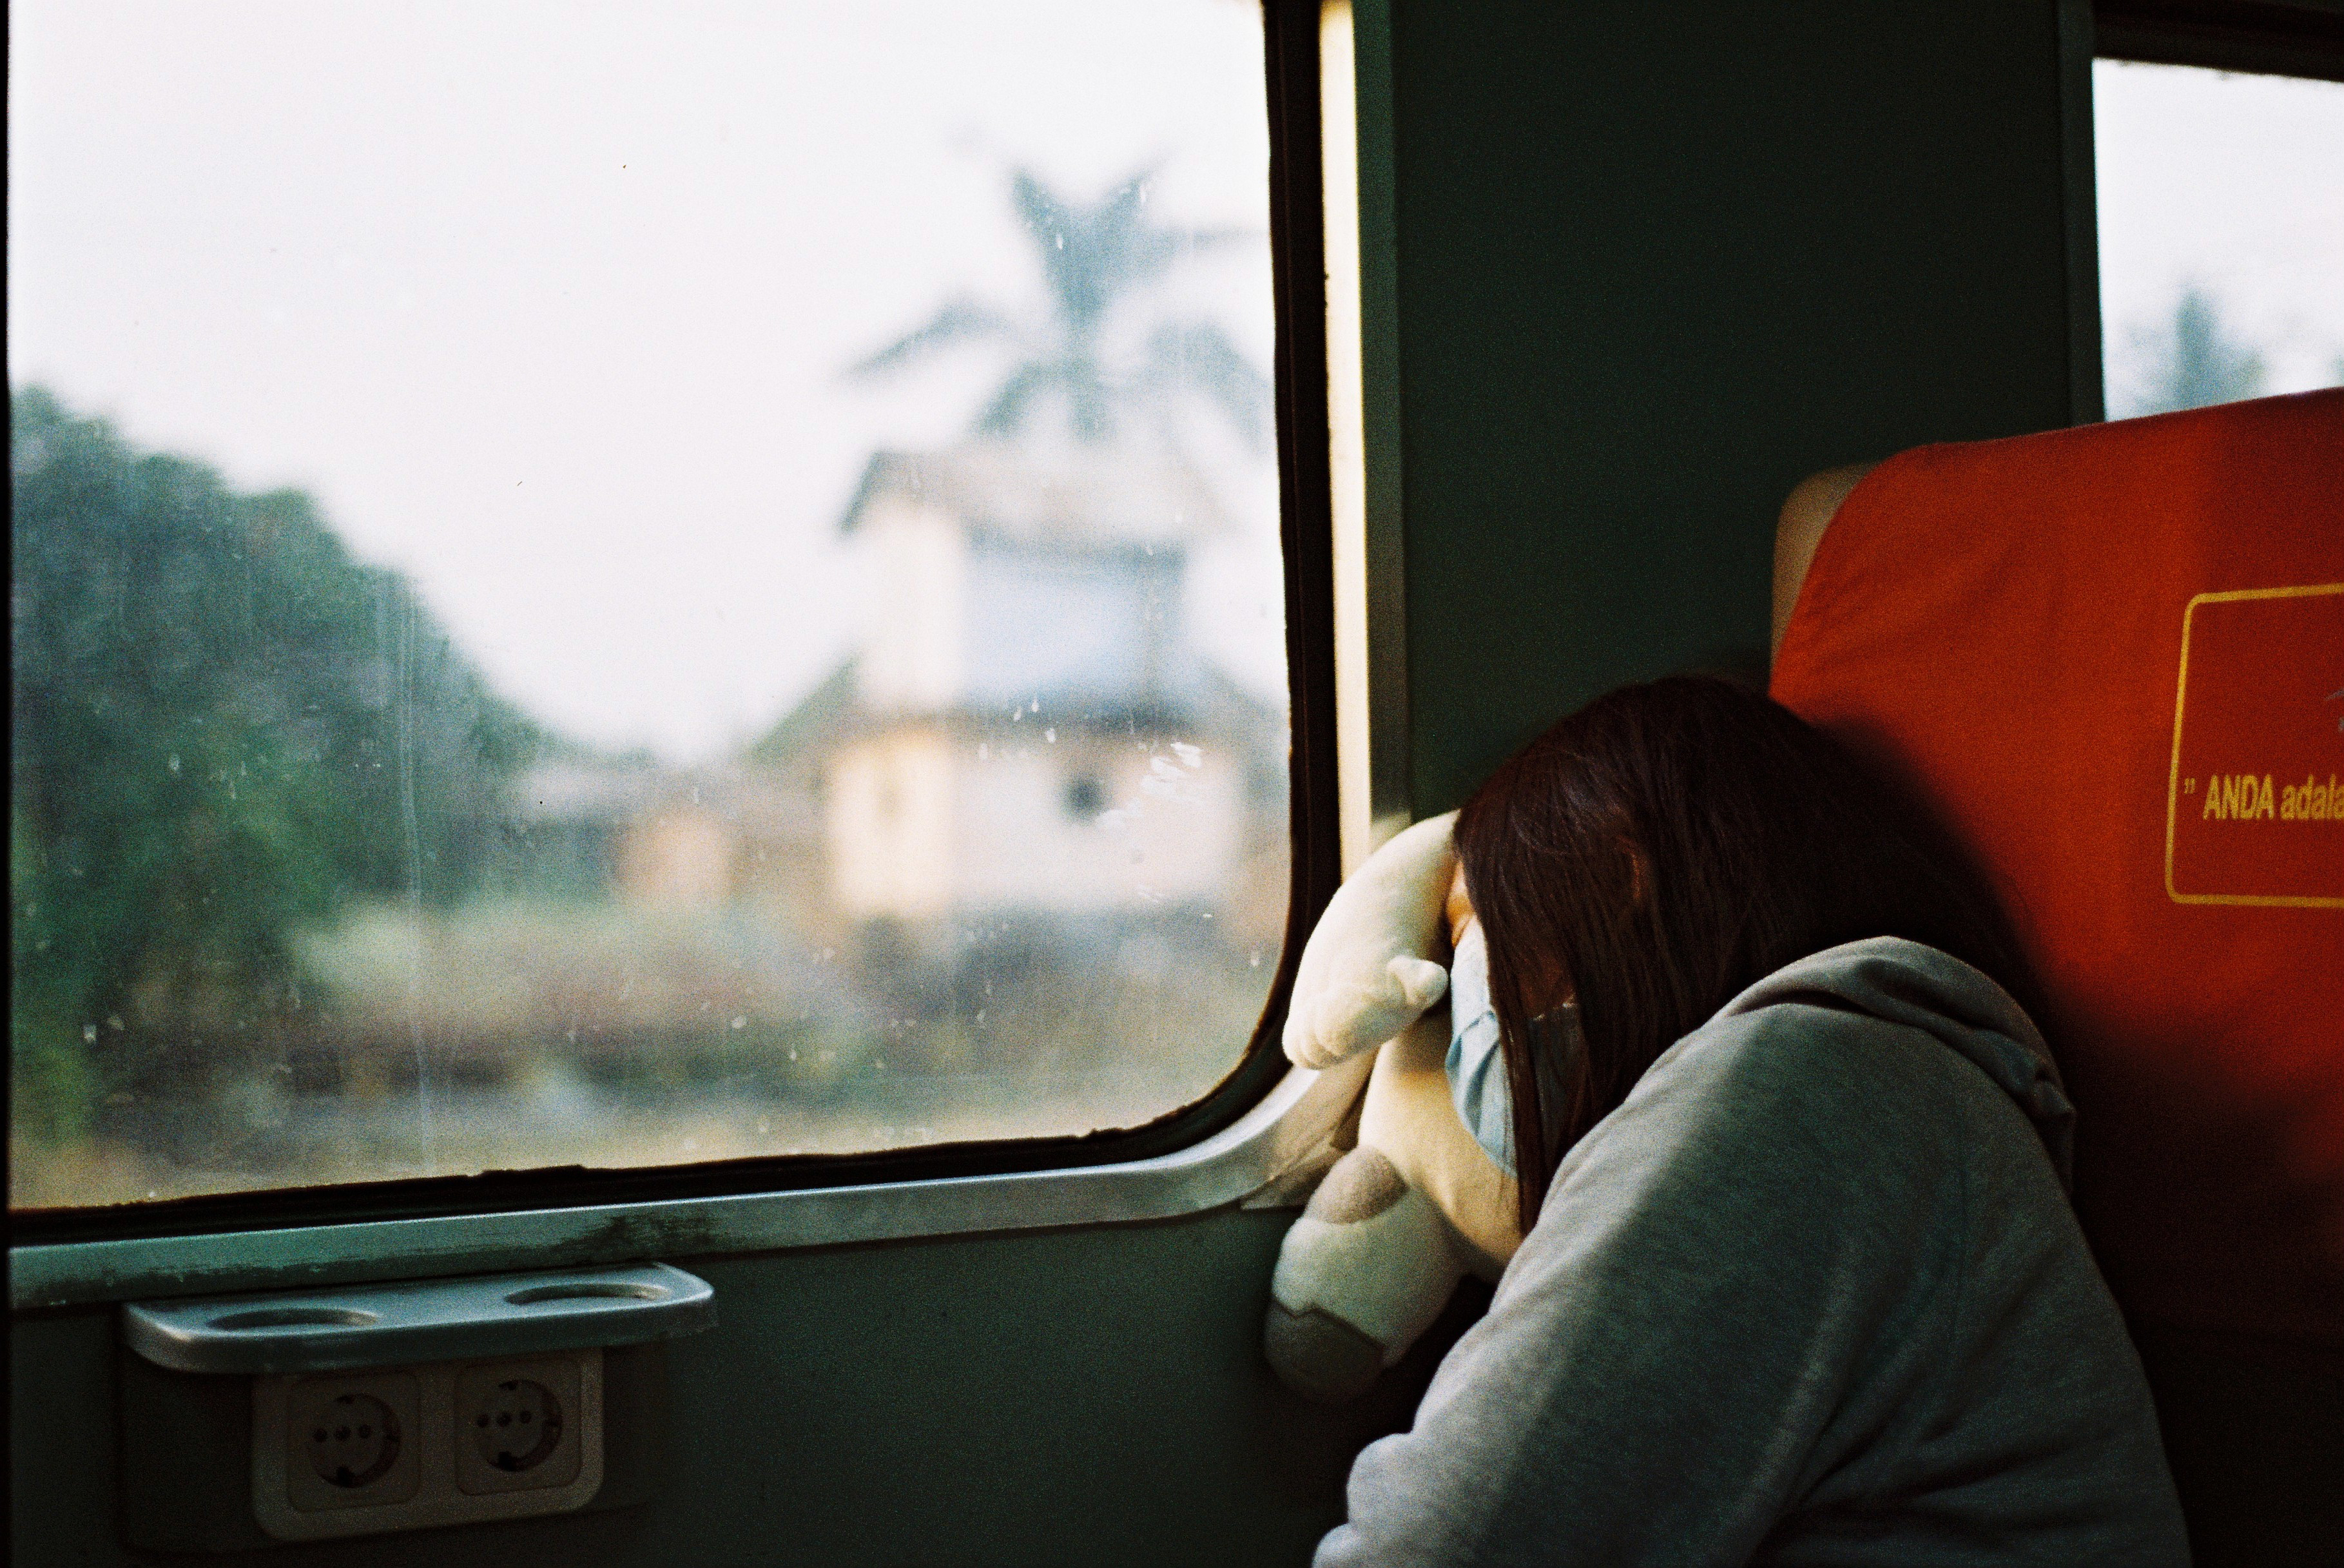
photography, window, glass, driving, conversation, photograph, interaction